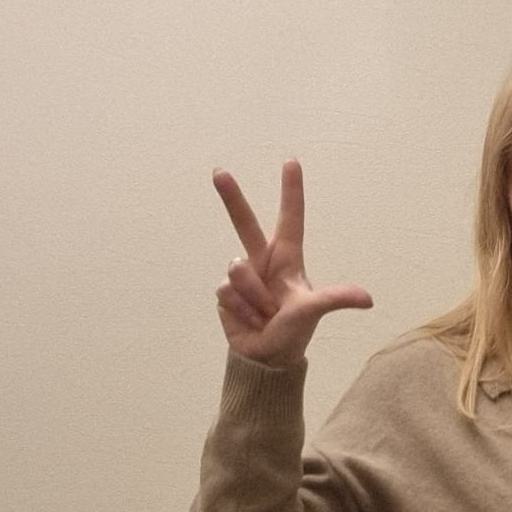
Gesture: three2